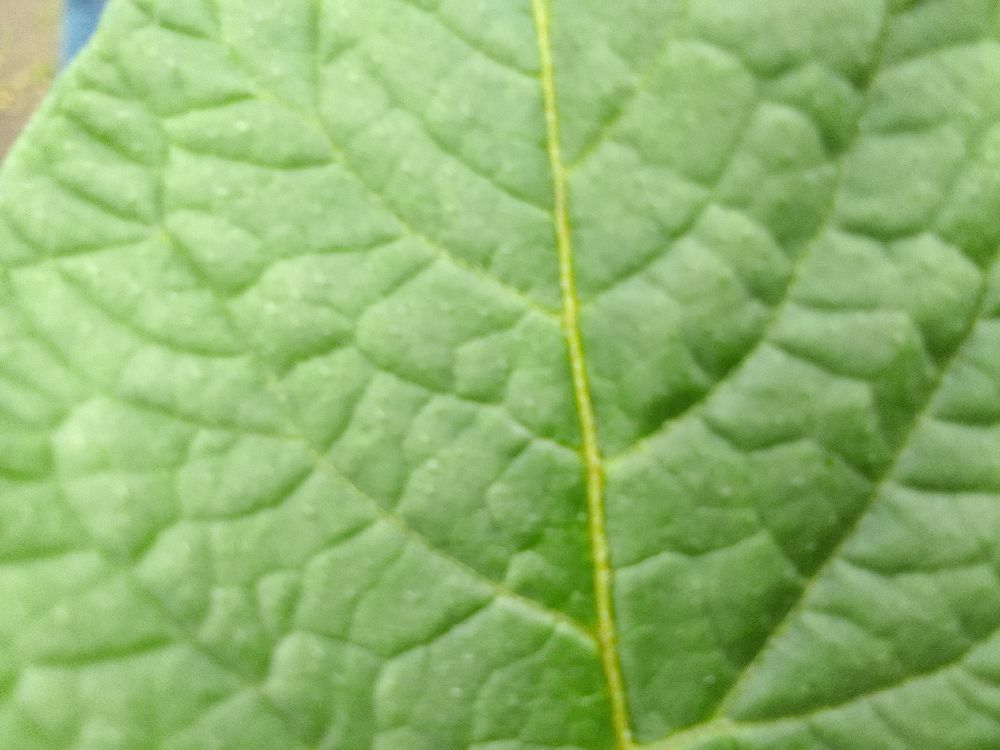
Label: Healthy